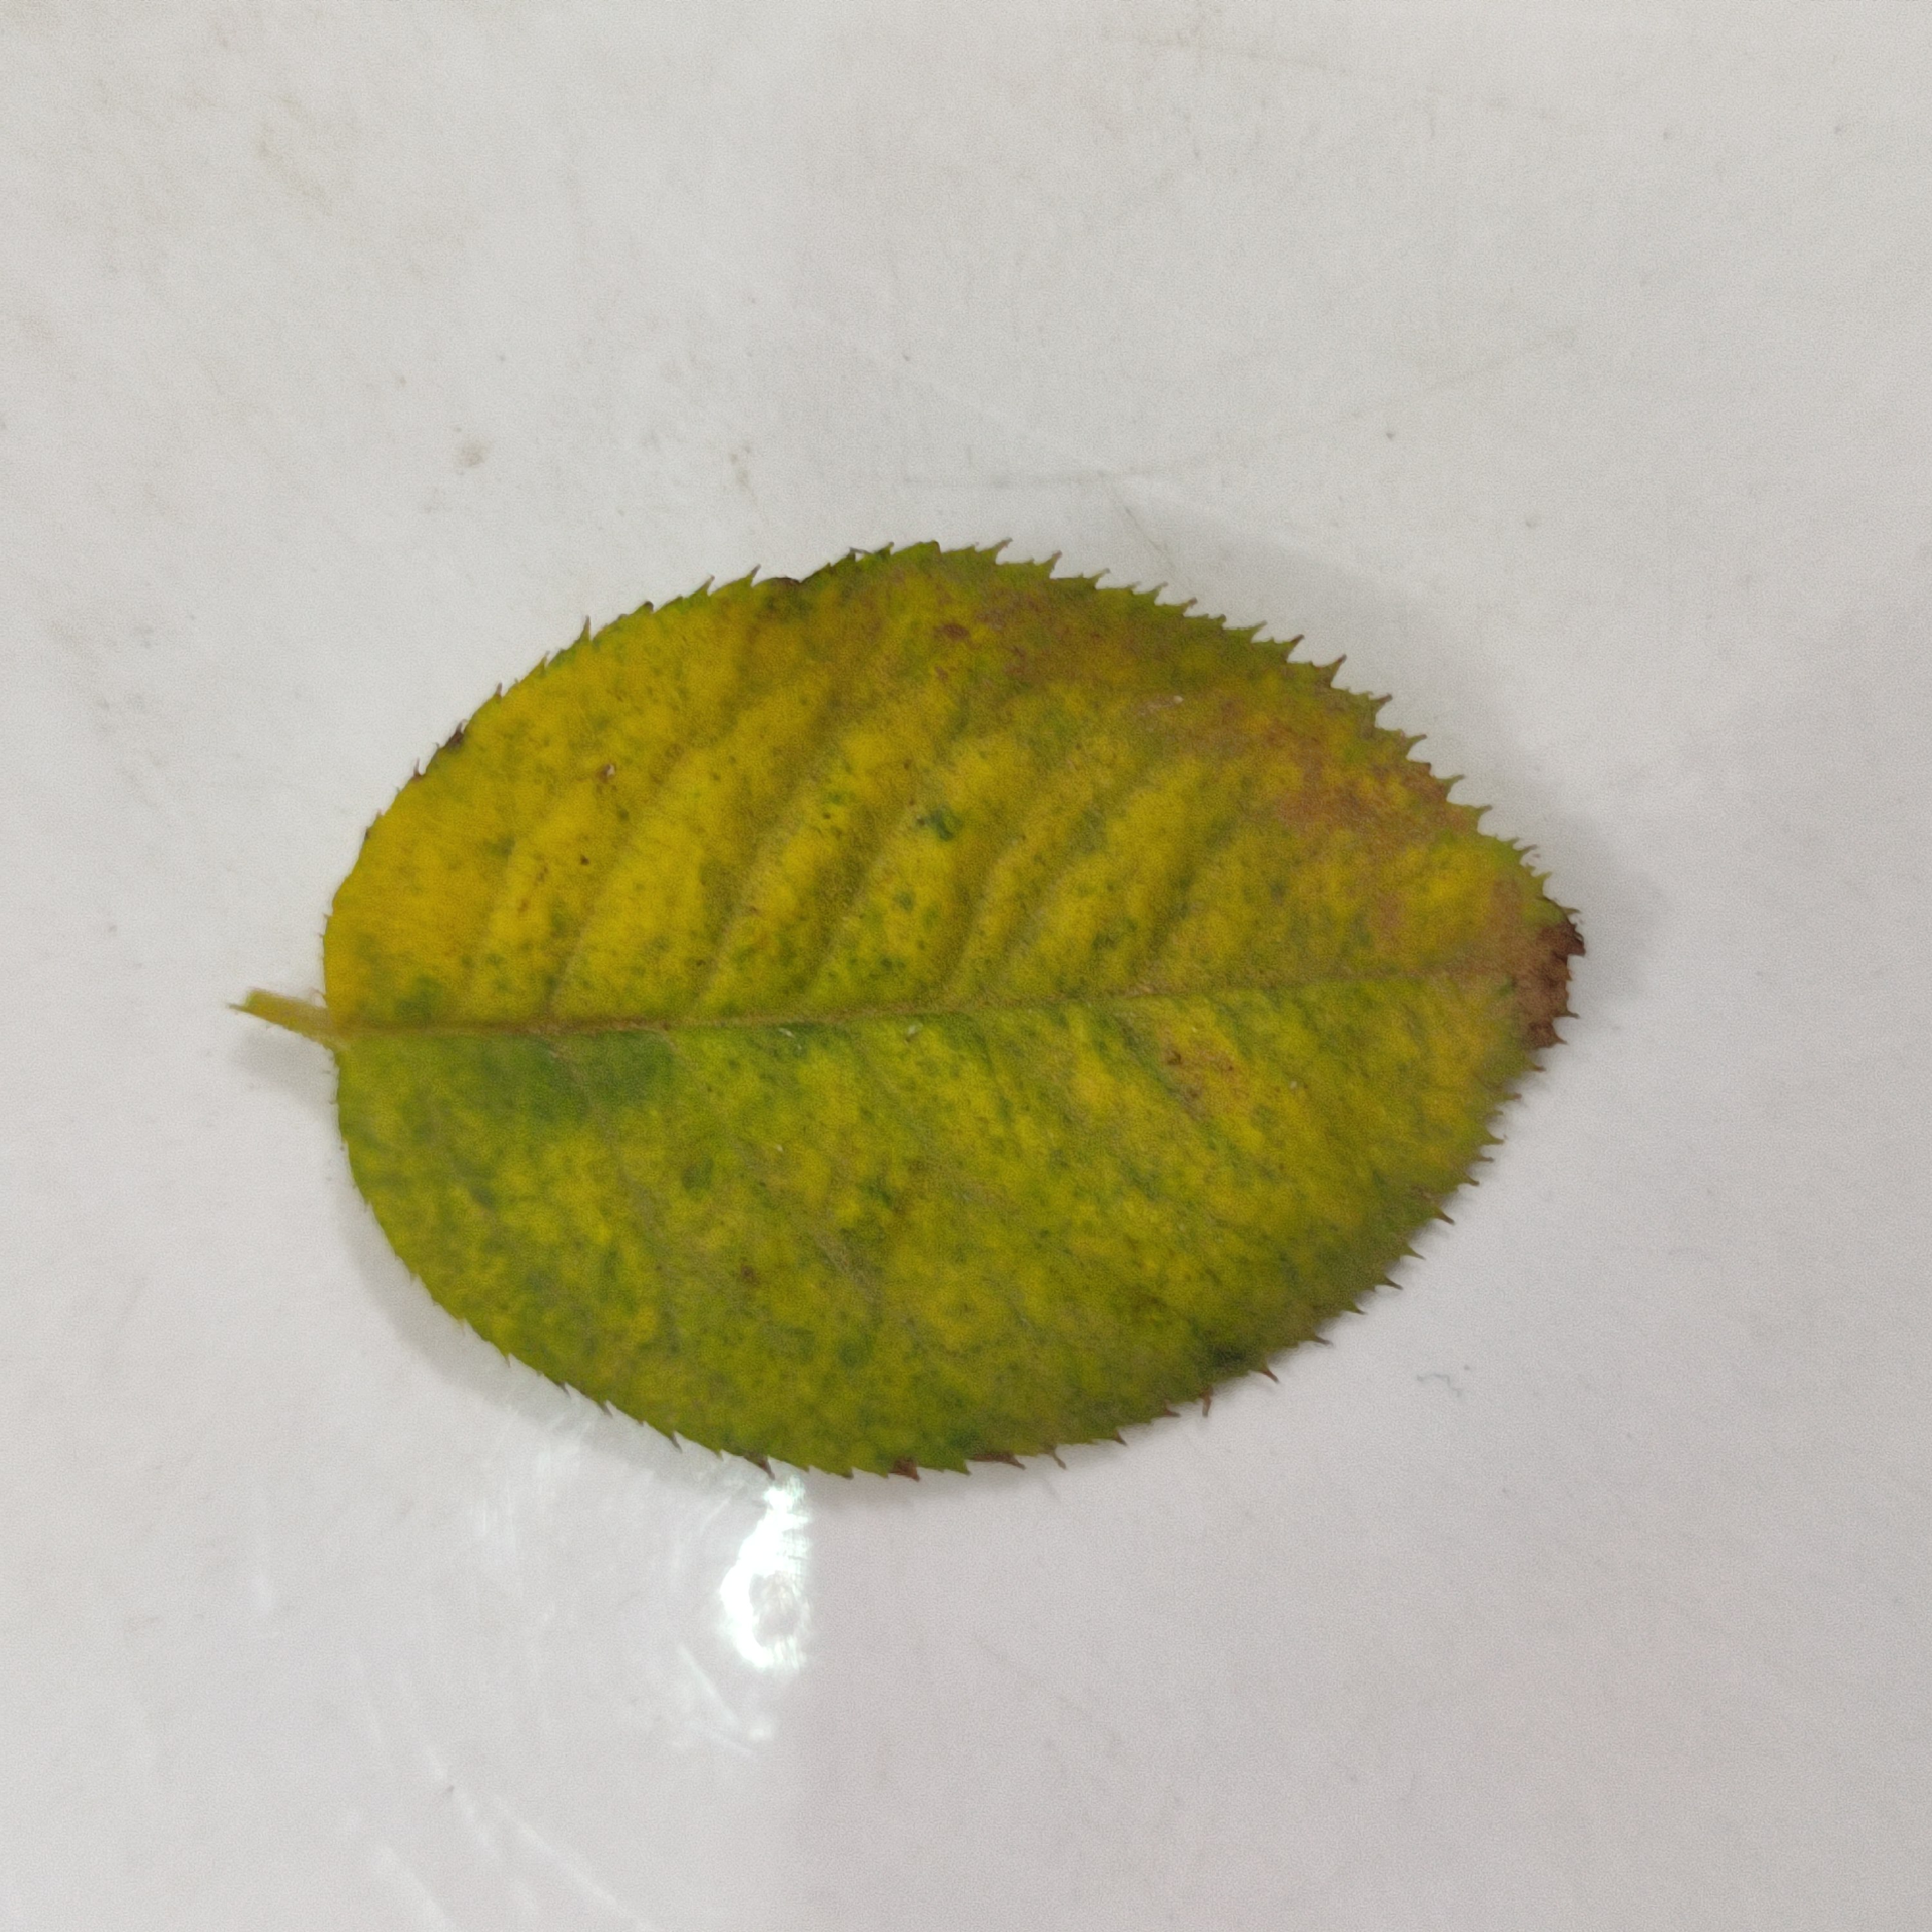
Label: Yellow Mosaic Virus